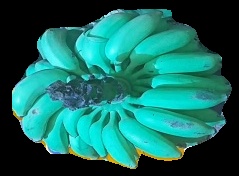
Variety: elakki-bale
Grade: grade2